Diamond inclusions

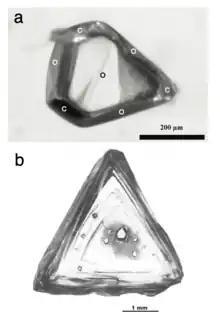
Examples showing the imposition of the host diamond's morphology on the included mineral in syngenetic inclusions. (a) Inclusion of olivine in diamond with their faces imposed by octahedral (o) and cubic (c) shapes common in diamond. (b) Diamond with several olivine inclusions with faces parallel to the octahedral diamond face.

The timing of mineral crystallization can be used to categorize diamond inclusions into three types: protogenetic, syngenetic, and epigenetic inclusions. Minerals in the protogenetic inclusions were crystallized earlier than the diamond formation. The host diamond encapsulated pre-existing minerals during its crystallization. Therefore, protogenetic inclusions provide information on the conditions that existed before diamond formation. This can explain isotopically different mineral inclusions found from the same generation of diamonds. For syngenetic mineral inclusions, the crystallization of the trapped mineral and the diamond occur simultaneously. In this case, the environmental records from included minerals match that of the host diamond. Syngenetic inclusions can be evidenced by the imposition of host diamond morphology on the trapped mineral. Epigenetic inclusions are formed from minerals that crystallized after the diamond formation. The after-formed minerals can crystallize along diamond fractures or the pre-existing protogenetic/syngenetic inclusions may have been altered into new material.